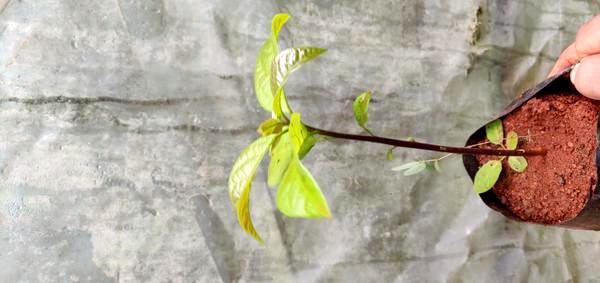
Plant: Avacado